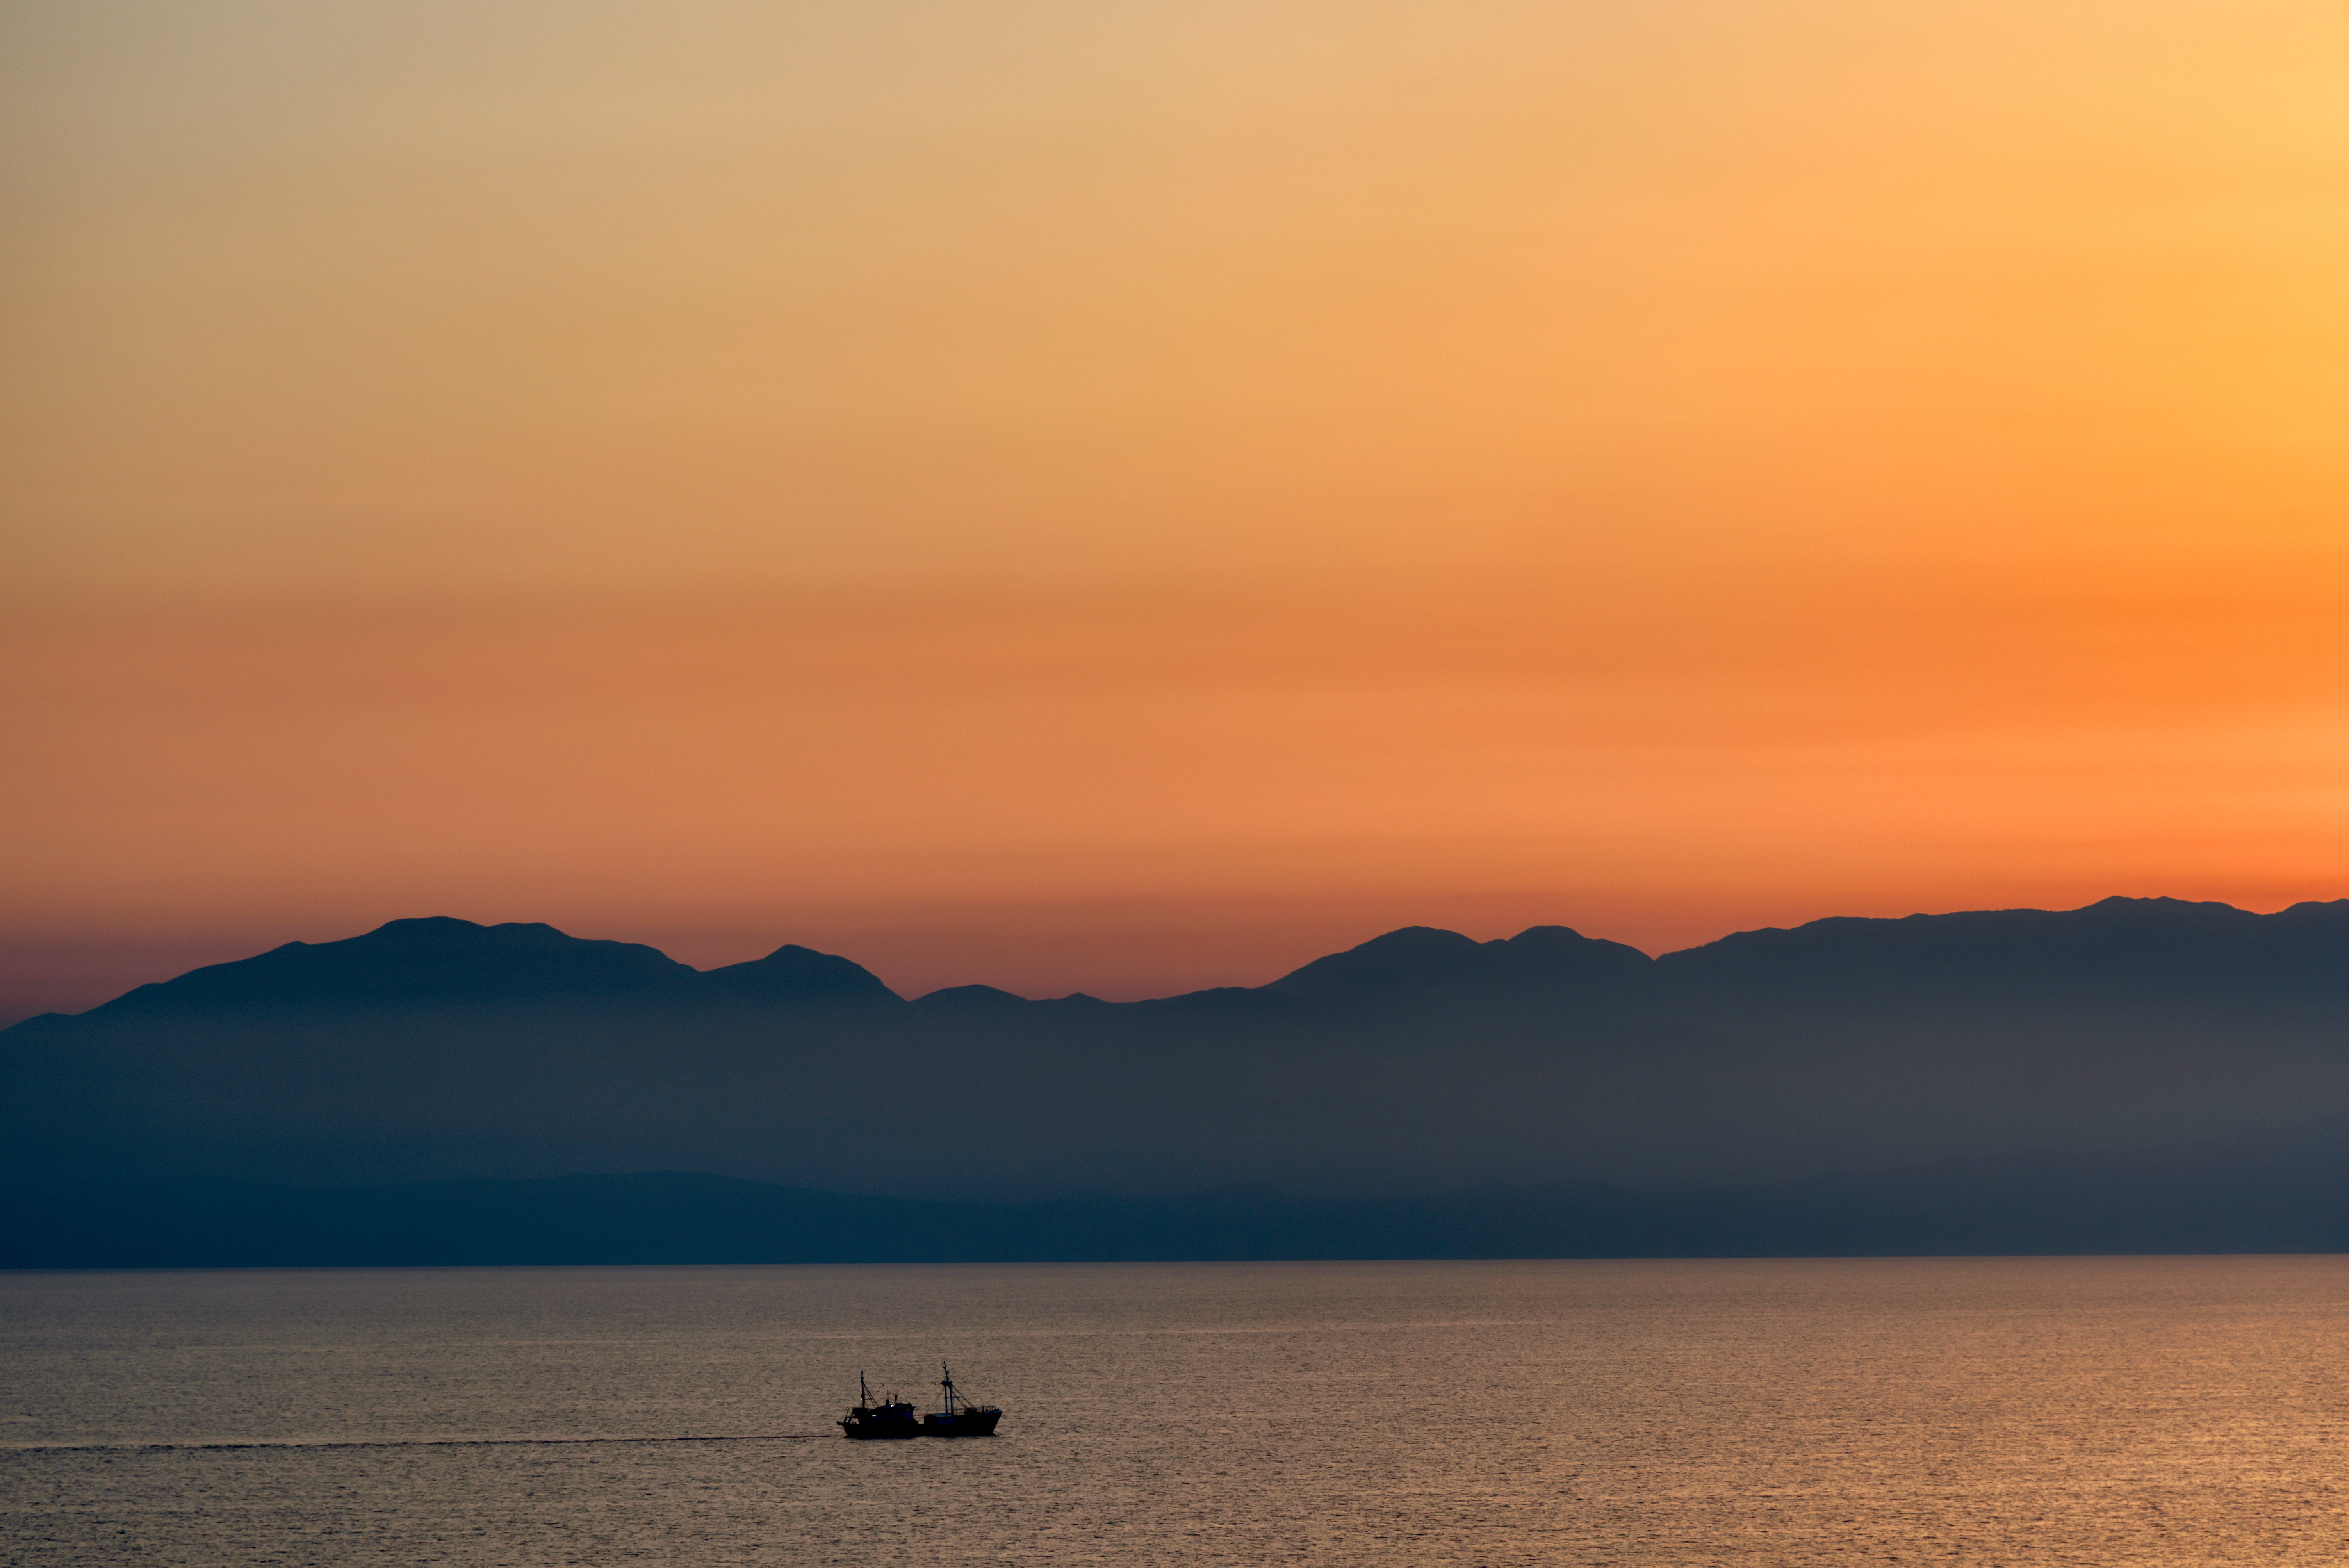
beach, sea, coast, ocean, horizon, mountain, cloud, sky, sun, sunrise, sunset, sunlight, morning, shore, lake, dawn, dusk, evening, reflection, mediterranean, bay, nikon, cruise, 2016, publicdomain, costa, d750, eastern, loch, afterglow, atmospheric phenomenon